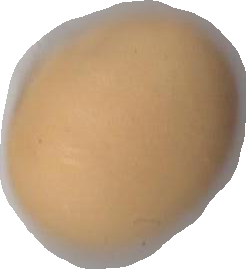
Variety: Dega